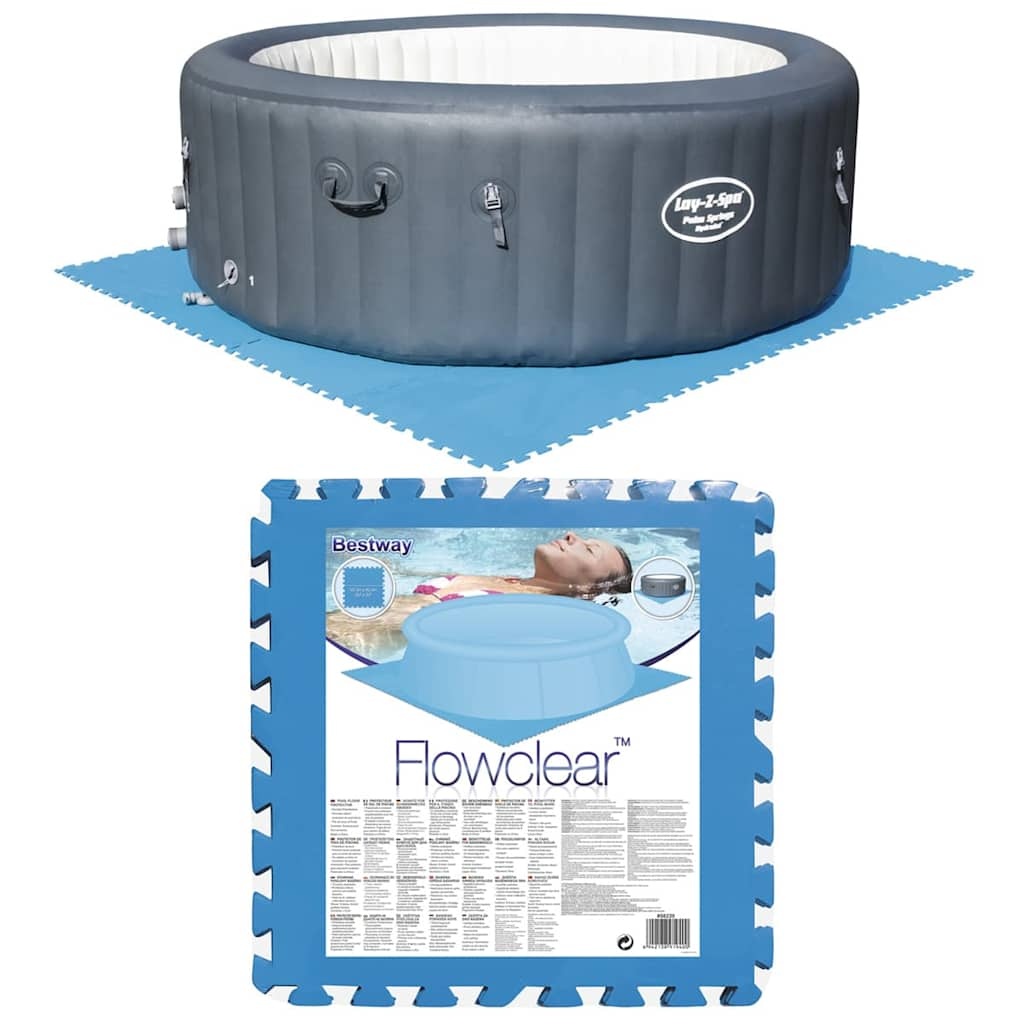
Bestway Gulvbeskyttere Til Swimmingpool 8 Stk. Blå 58220
Beskrivelse Beskyt din fritstående swimmingpool med holdbare gulvbeskyttere fra Bestway. Disse praktiske skumfliser giver optimal sikkerhed mod punkteringer og slitage, så din pool holder længere. De blå gulvbeskyttere er designet til at fungere med swimmingpools i alle former og størrelser. Med det innovative sammenlåsningssystem kan du nemt montere fliserne på forskellige måder, så de passer præcis til din pools underlag. De sammenlåselige fliser er fremstillet af slidstærk polyethylen-skum i høj kvalitet, der både beskytter poolen mod skader og giver en behagelig underlagsflade. Gulvbeskytterne er ikke kun ideelle til swimmingpools. De kan også bruges som legemåtte for børn eller som blød underlagsflade på campingturen. Den alsidige anvendelse gør Bestway gulvbeskyttere til et uundværligt tilbehør for enhver poolejer. Hver pakke indeholder 8 gulvbeskyttere, der tilsammen dækker 2 m². De leveres i en praktisk krympepakning med indsætskort, så du nemt kan opbevare dem, når badesæsonen er slut. ProduktInfo Mål: 50 x 50 cm (L x B) per flise Dækningsareal: 0,25 m² per flise, 2 m² i alt Farve: Blå Materiale: Holdbar polyethylen-skum i høj kvalitet Anvendelse: Beskyttelse af poolgulve, legemåtte, blødt underlag til camping Kompatibilitet: Egnet til swimmingpools i alle former og størrelser Særlige egenskaber: Sammenlåselige fliser, kan tilpasses forskellige poolformer Indhold: 8 stk. pool-gulvbeskyttere Samlet overfladedækning: 2 m² Varenummer: Bestway 58220 Emballage: Krympepakket med indsætskort
Brand: Bestway
Category: Home & Garden > Pool & Spa > Pool & Spa Accessories > Pool Covers & Ground Cloths > Ground Cloths